Cheryl Barker

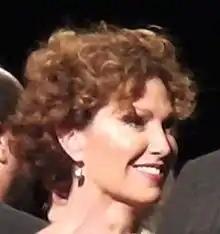
Cheryl Barker, 2013

Cheryl Ruth Barker (born 22 April 1960, Sydney) is an Australian operatic soprano who has had an active international career since the late 1980s. She has sung on several complete opera recordings with Chandos Records, including the title roles in Dvořák's "Rusalka", Janáček's "Káťa Kabanová" and Puccini's "Madama Butterfly", and Emilia Marty in Janáček's "The Makropulos Case". She has also made two solo recordings of opera arias, one with the London Philharmonic Orchestra under conductor David Parry and the other with Orchestra Victoria and conductor Richard Bonynge. On the stage she has had partnerships with the English National Opera (ENO) and Opera Australia.